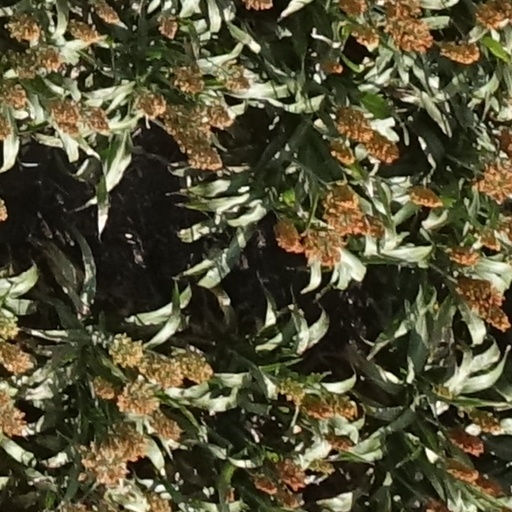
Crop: sorghum